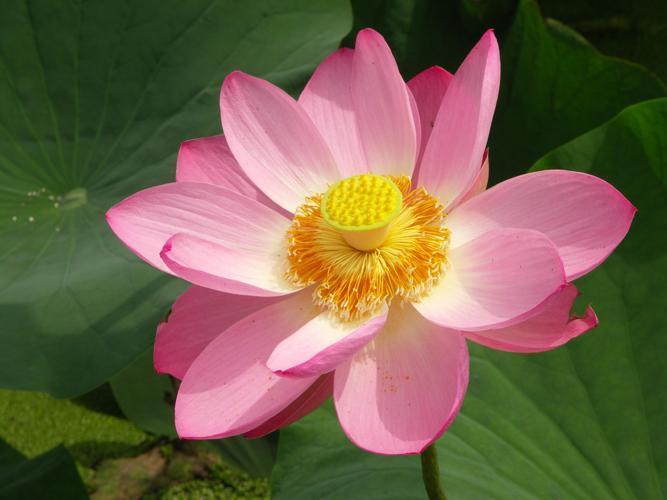
Label: lotus